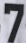
Number: 7